Gino Luzzatto

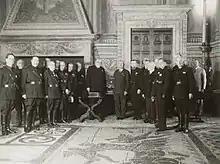
Giovanni Gentile presenting the "Enciclopedia italiana to" Benito Mussolini in Rome's Palazzo Venezia, 1937

In 1922, Mussolini's party came into power, and prior to that, the Fascists, led by Davide Giordano, had already won the elections in Venice in 1920. Due to political reasons, the Fascists in Venice held hostility towards Luzzatto's institute. However, it was after the consolidation of power and internal disputes within the regime that the pressure on Luzzatto increased. The regime fabricated a resignation request from Luzzatto, who had never submitted such a request. Eventually, this false resignation was accepted.